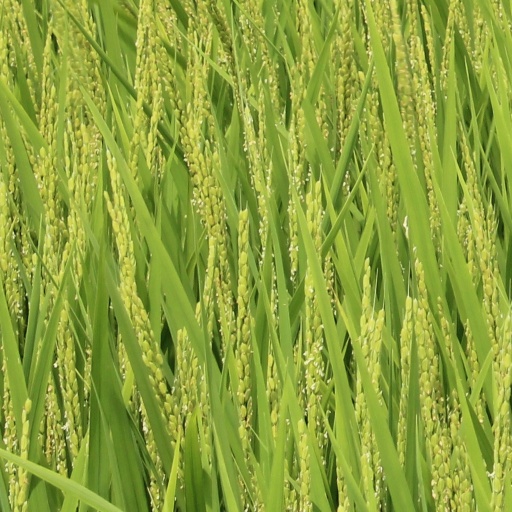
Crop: rice